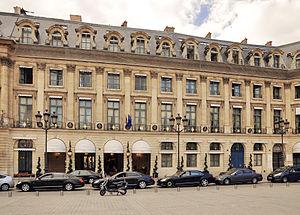
Ancien Hôtel de Crozat, actuellement Hôtel Ritz situé au 17 place Vendôme à Paris dans le 1er arrondissement This building is en partie classé, en partie inscrit au titre des Monuments Historiques. It is indexed in the Base Mérimée, a database of architectural heritage maintained by the French Ministry of Culture,
L'hôtel d'Évreux est un hôtel particulier du XVIIIᵉ siècle, situé au numéro 19 de la place Vendôme à Paris, dont il forme l'angle nord-ouest.
Da Vinci Code est un roman écrit par l'Américain Dan Brown, publié en 2003, composé de 105 chapitres et composant le deuxième volet de la pentalogie du personnage de fiction Robert Langdon. Le titre de la première édition francophone était Le Code de Vinci. Il fut adapté au cinéma en 2006 par Ron Howard.
La dixième saison de Top Chef, est une émission de télévision franco-belge de téléréalité culinaire, diffusée sur M6 du 6 février 2019 au 8 mai 2019 et sur RTL-TVI du 11 février 2019 au 13 mai 2019. Elle est animée par Stéphane Rotenberg.